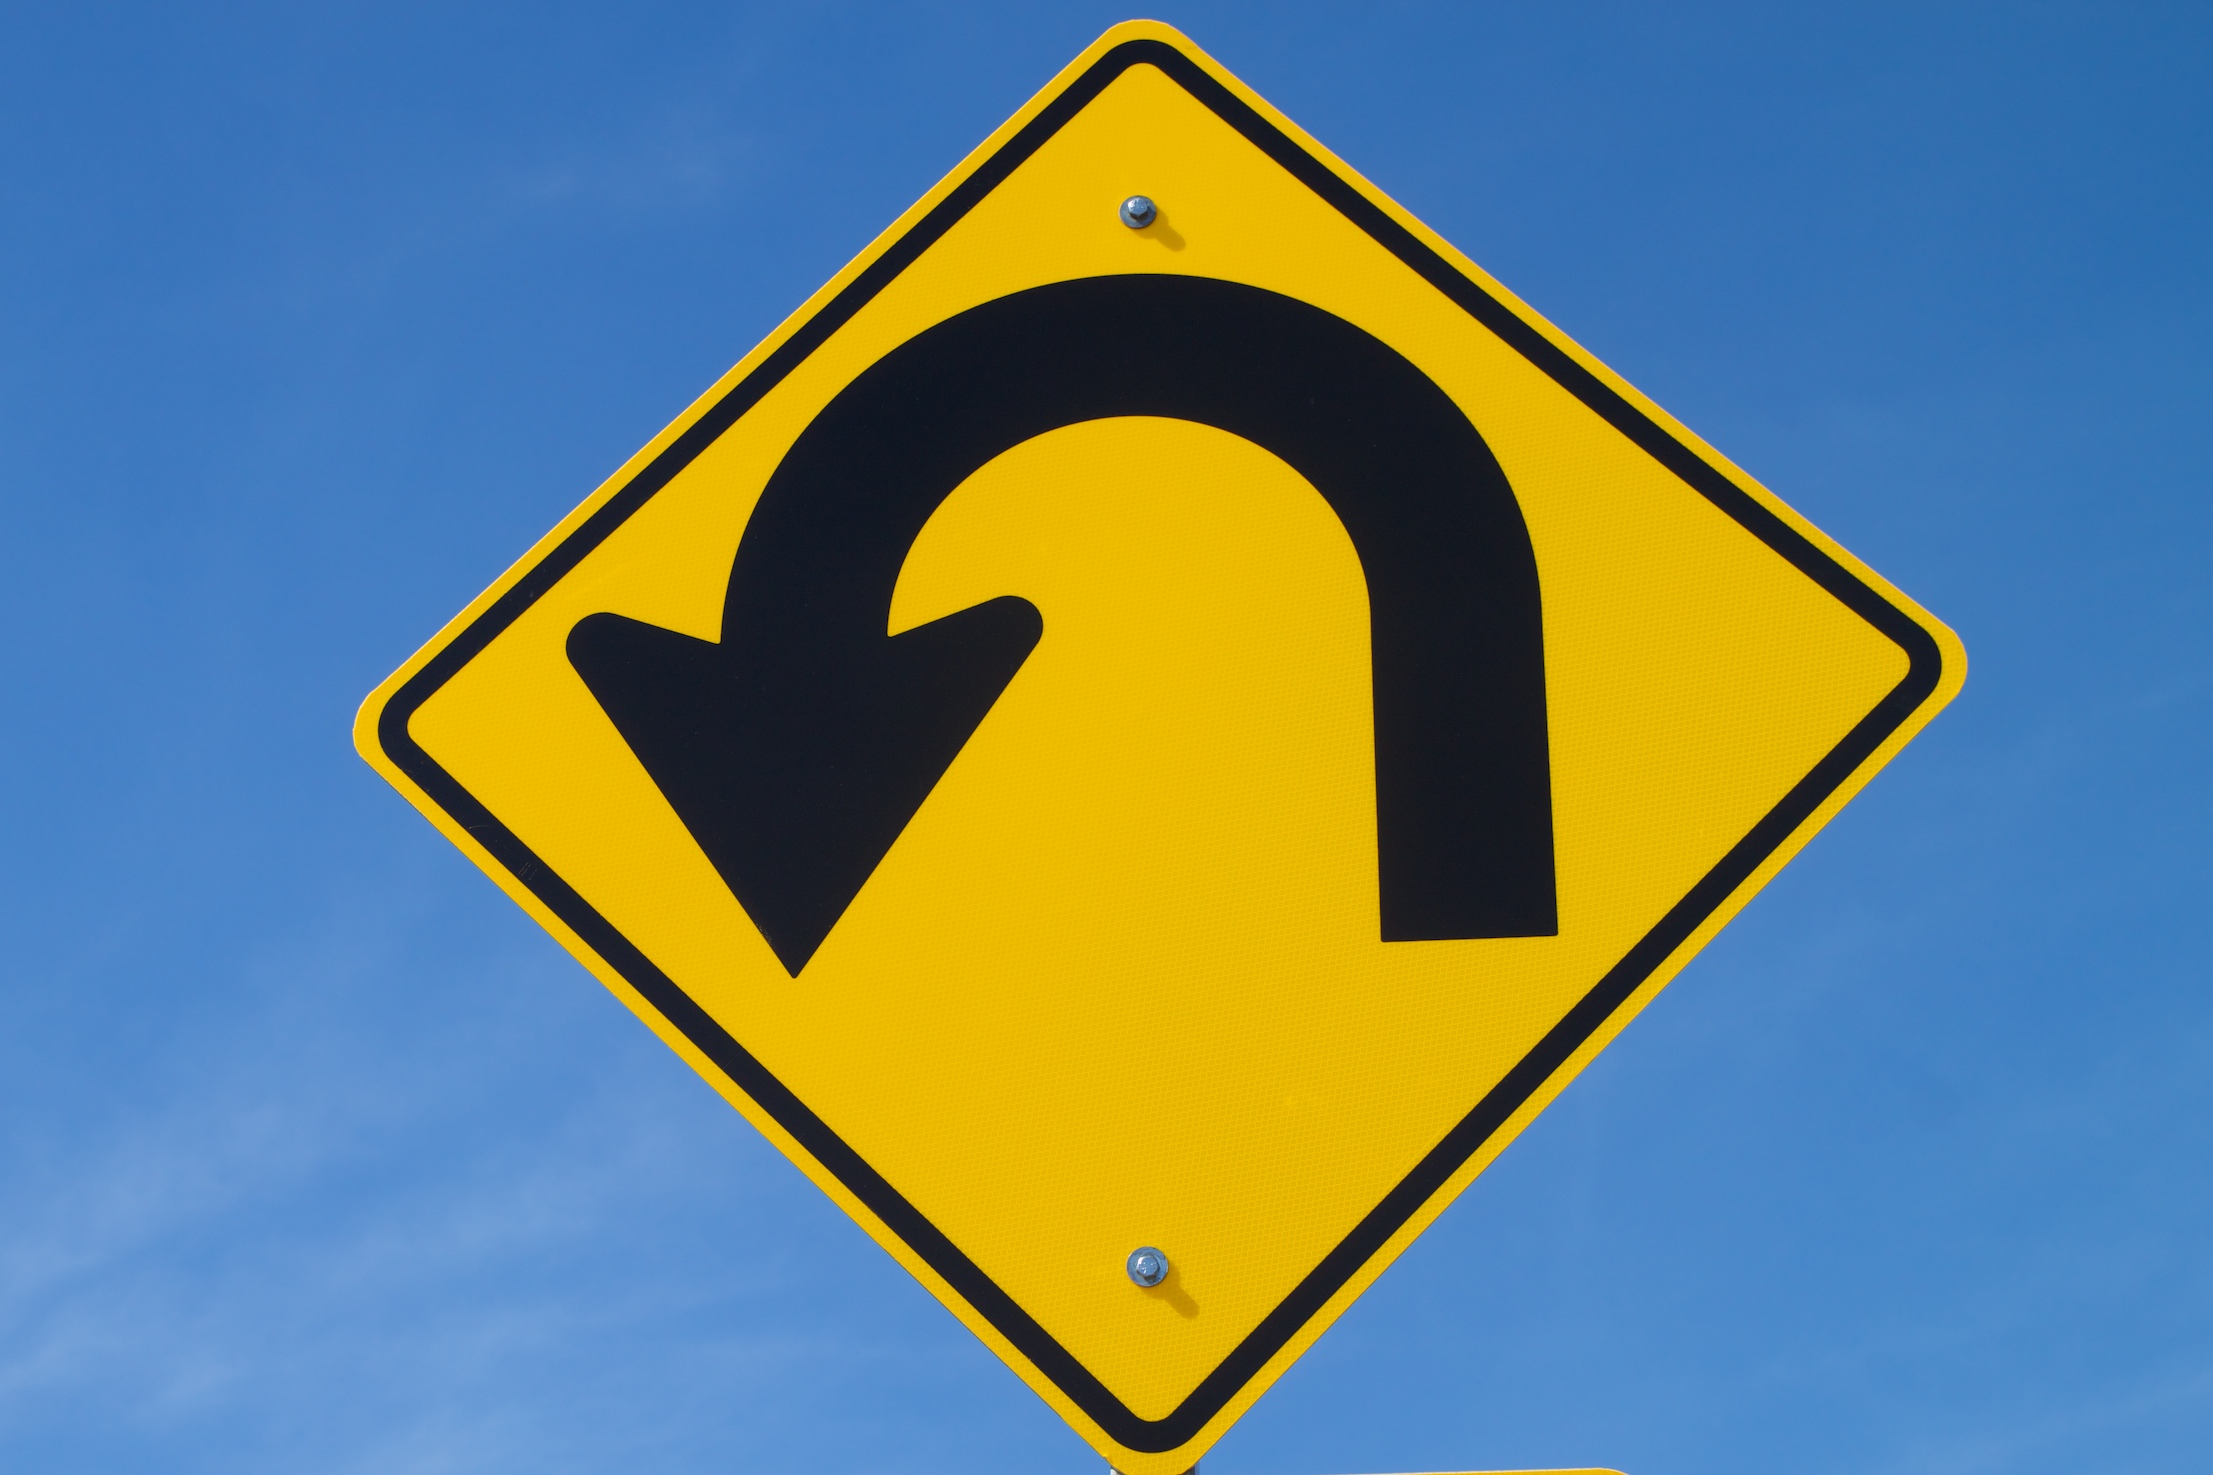
number, sign, street sign, signage, arizona, stop sign, font, illustration, jerome, ds106, 5cardflickr, plpconnectu, traffic sign